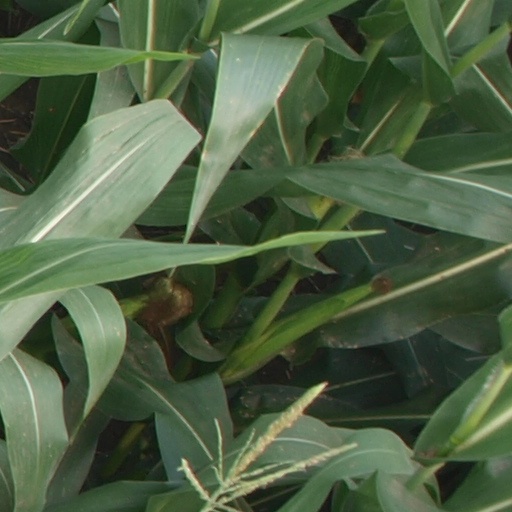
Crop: maize; corn